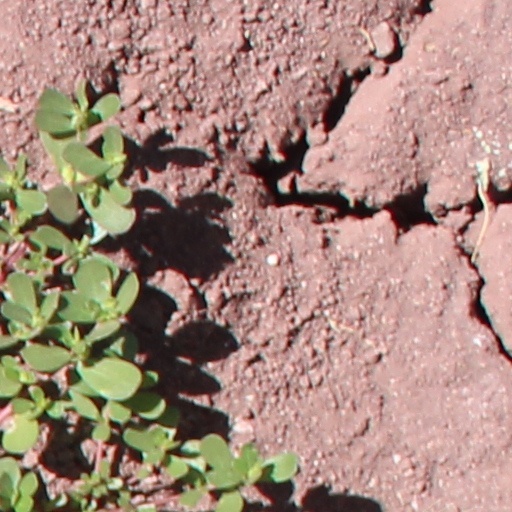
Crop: wheat